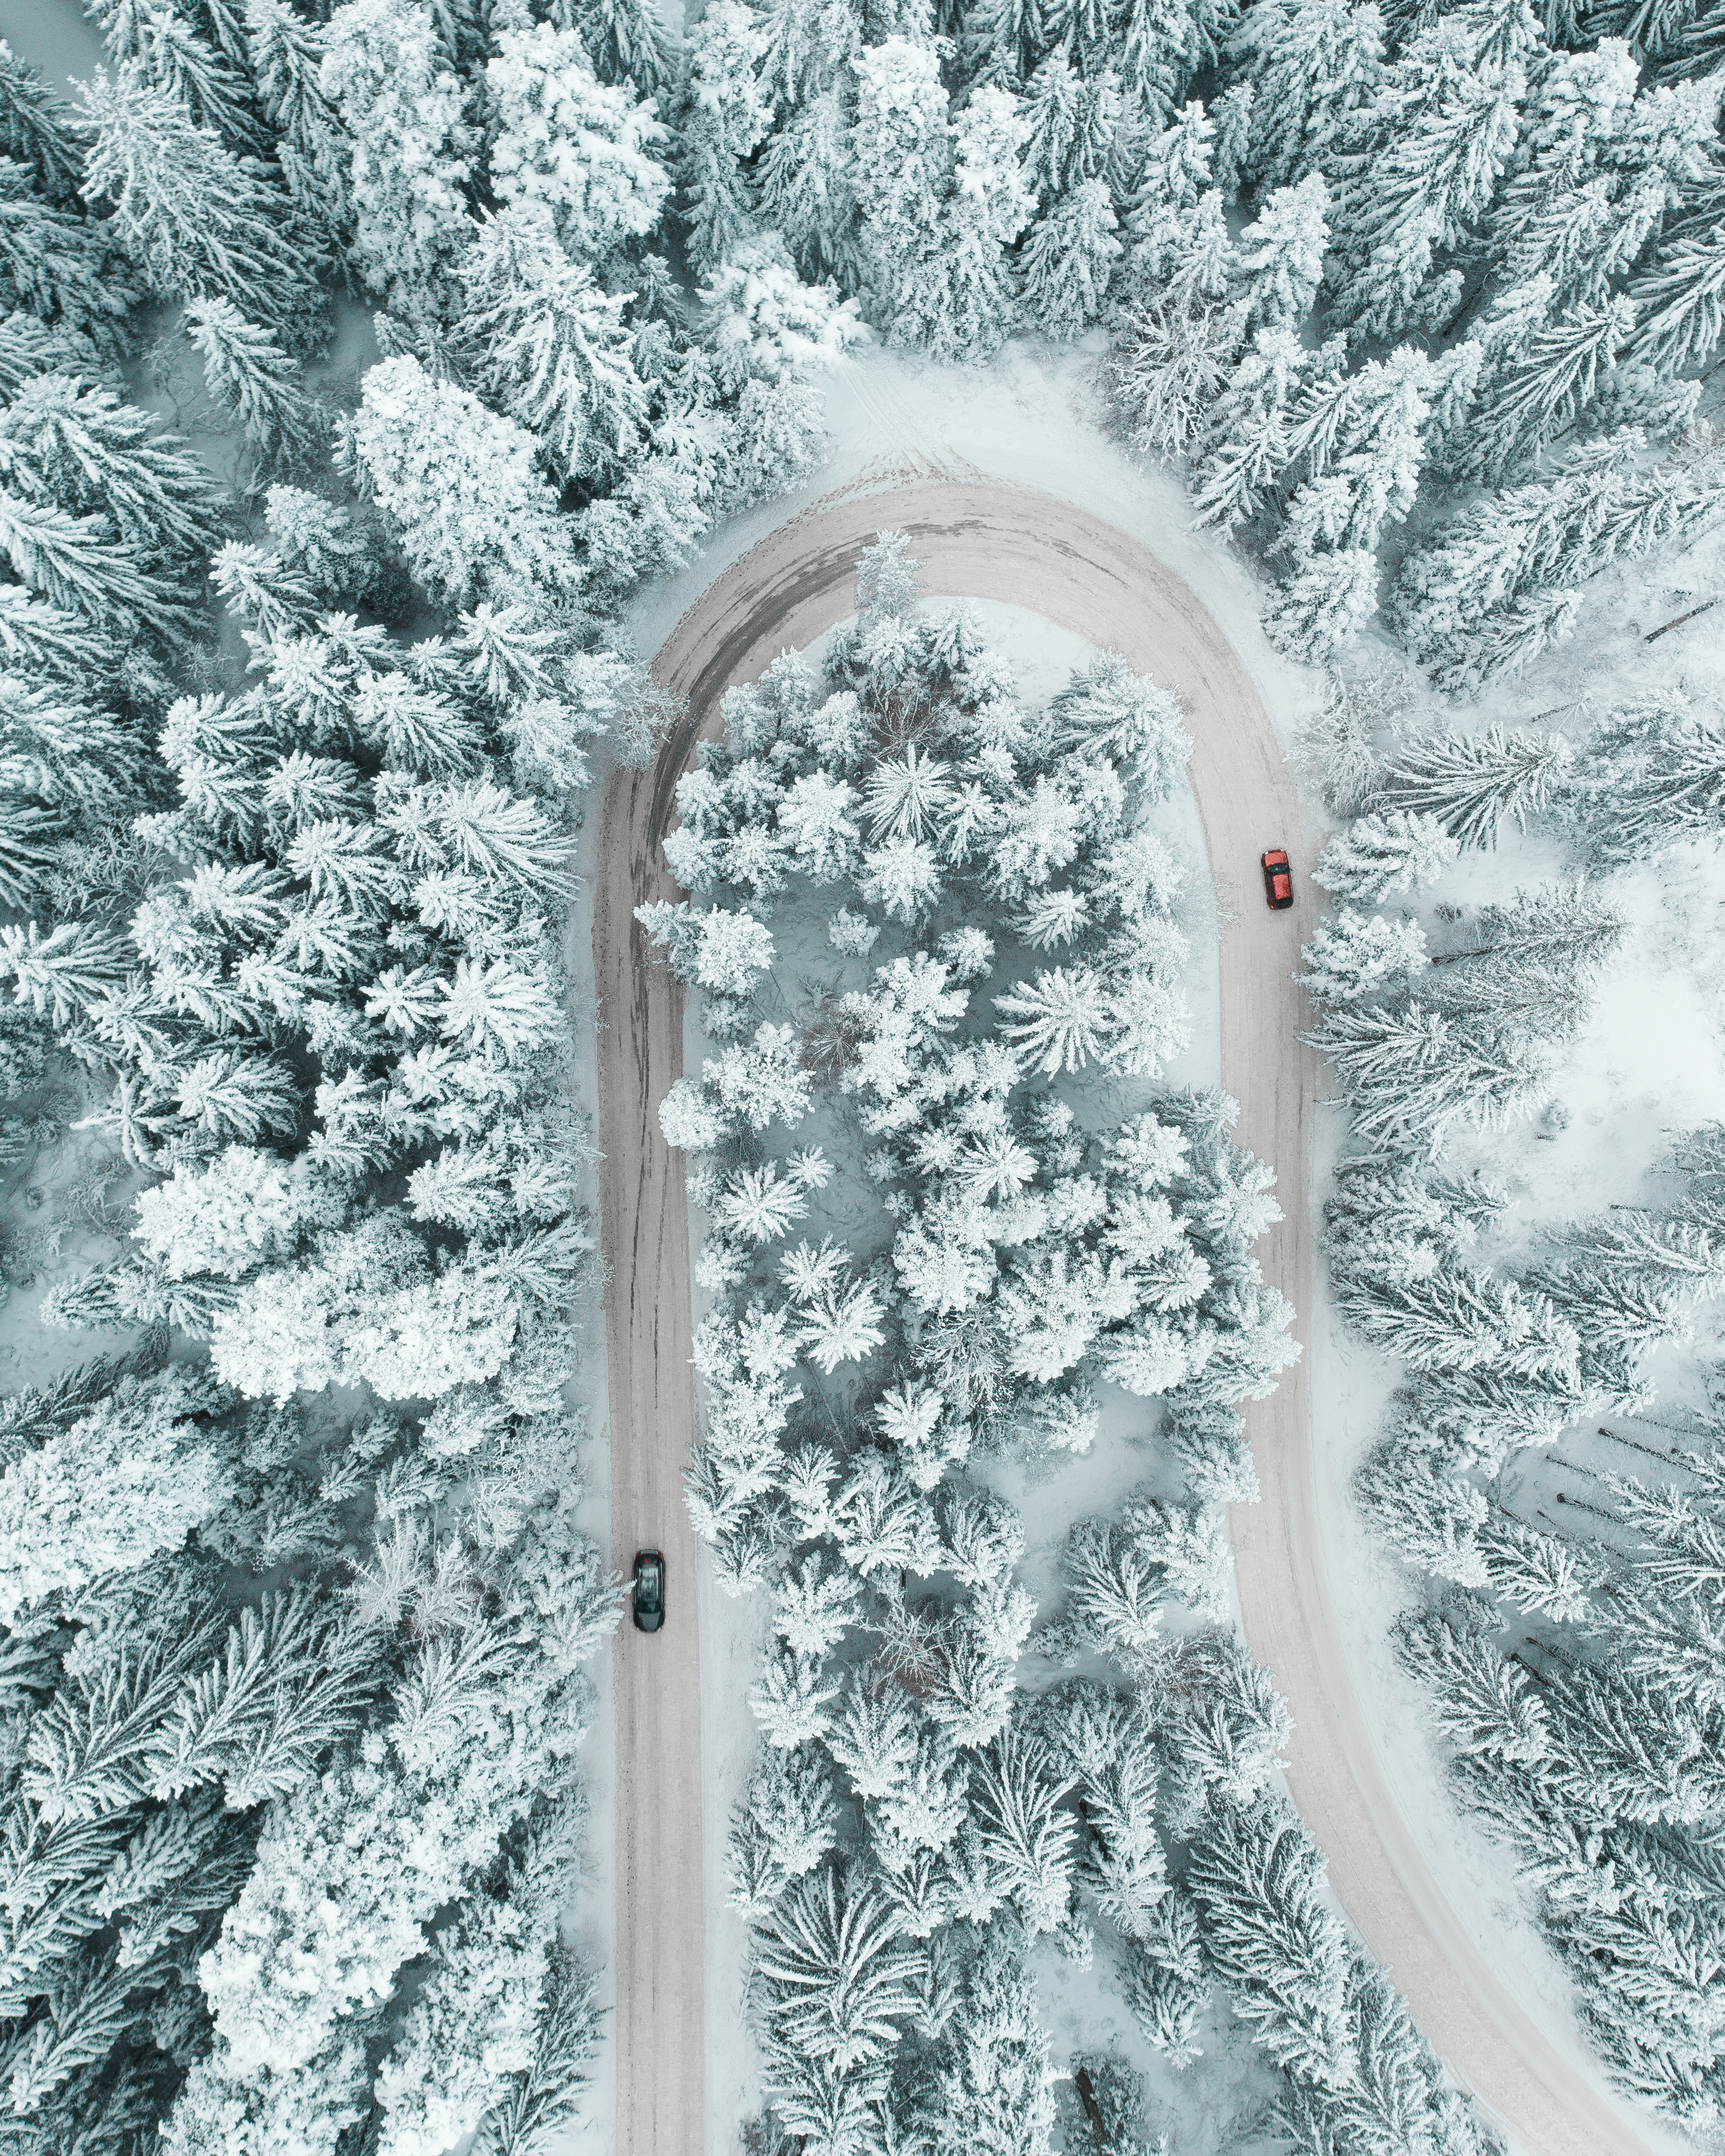
product, arch, architecture, tree, leaf, street light, plant, frost